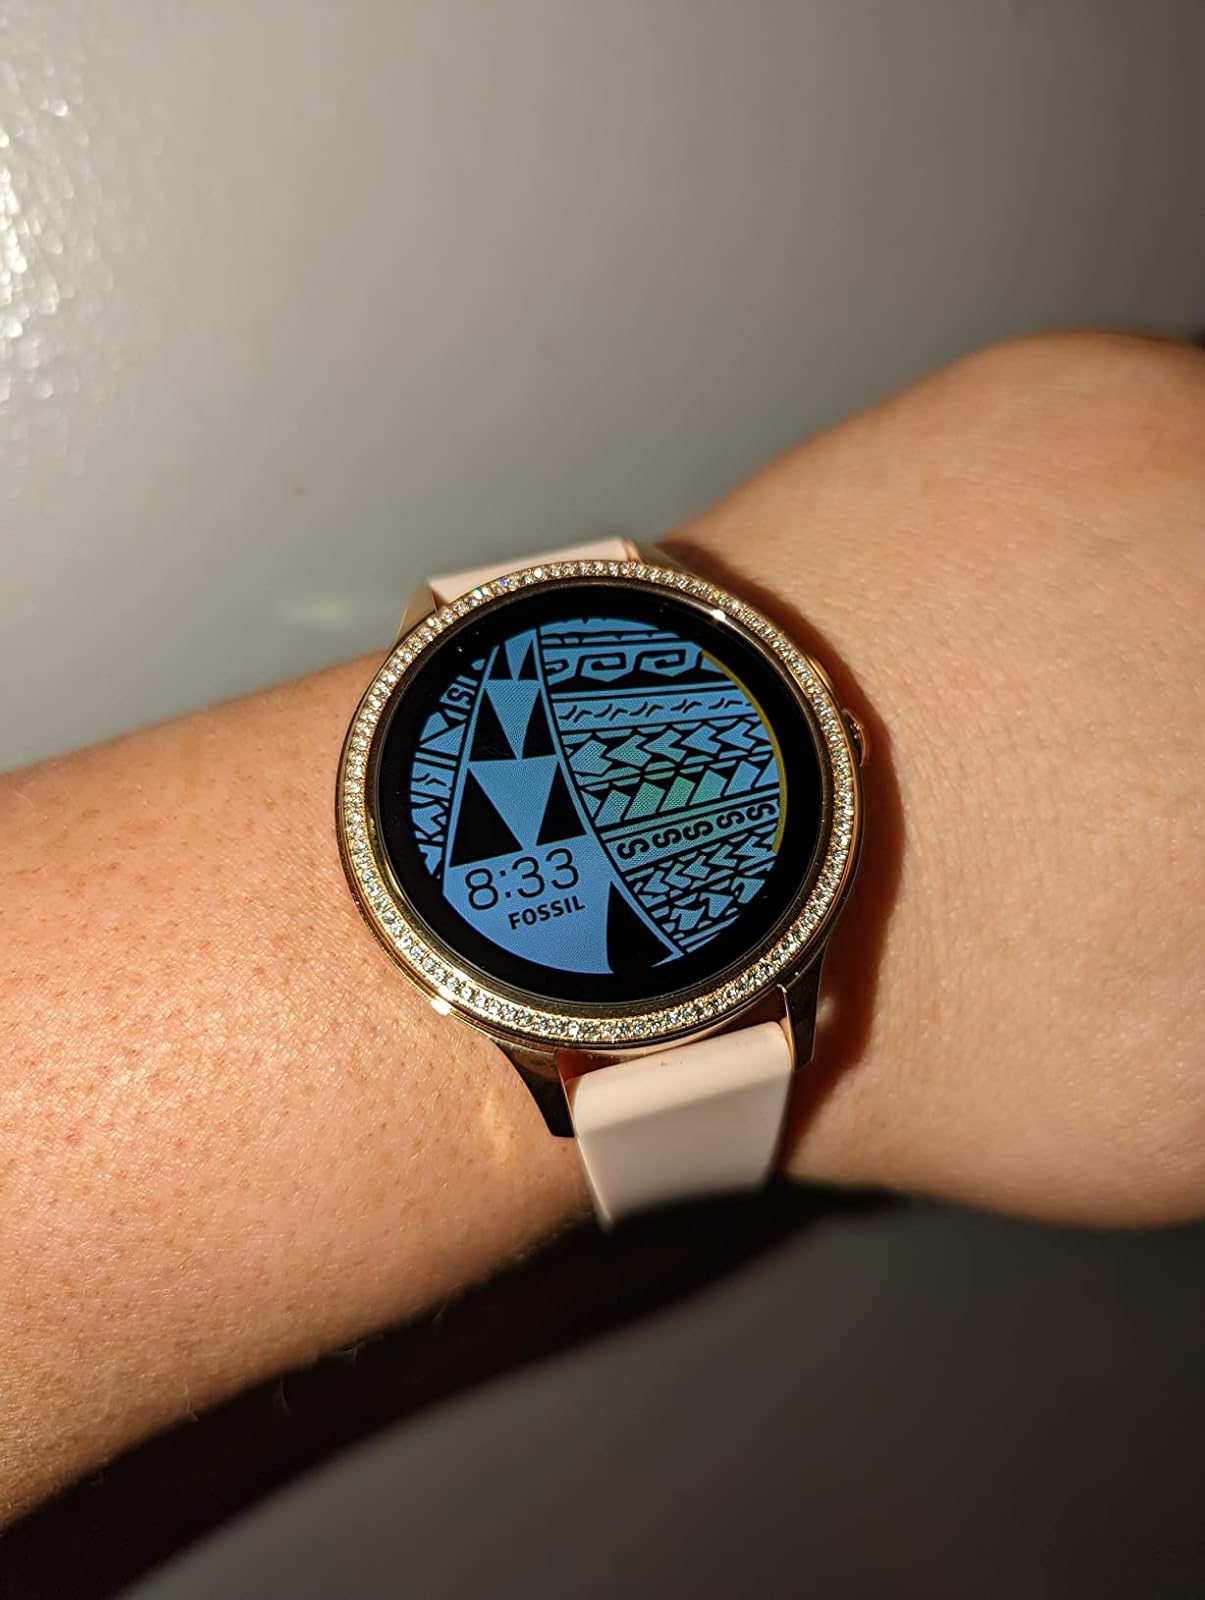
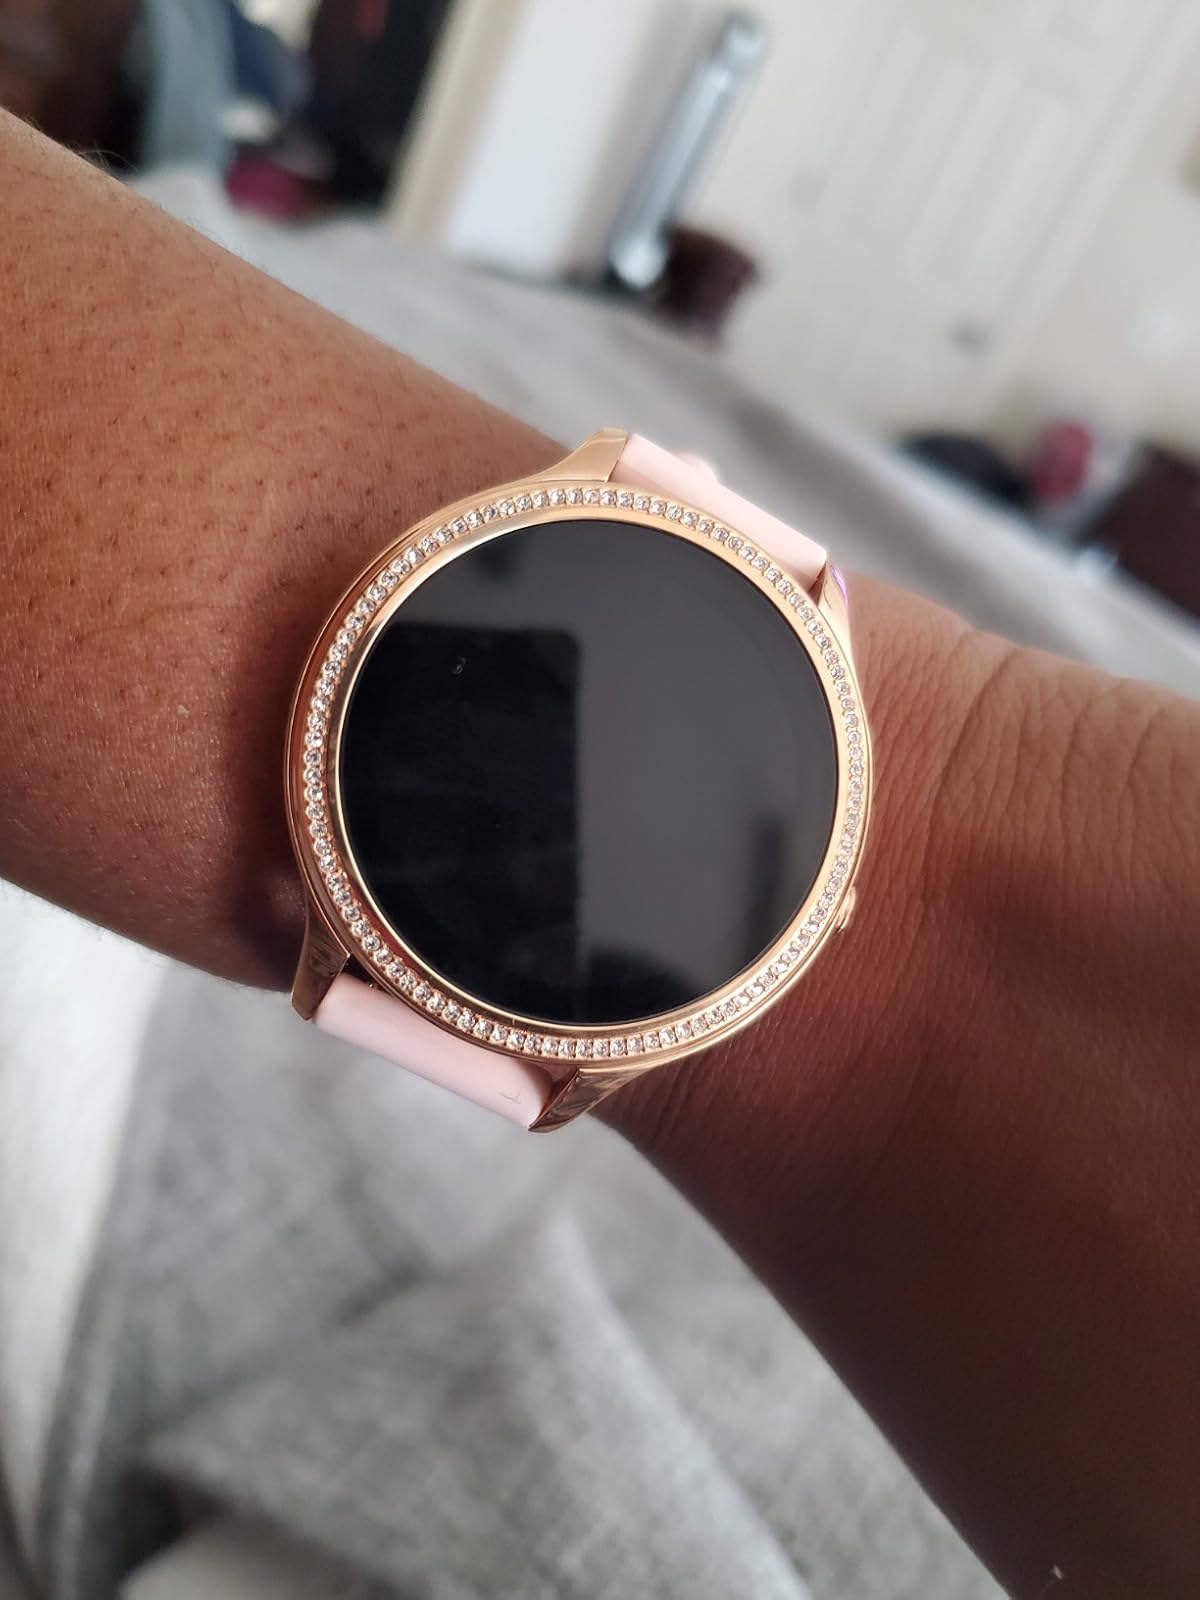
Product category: smartwatch
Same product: yes